Phantom Dream

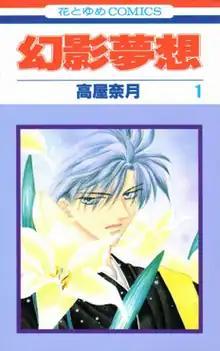
First "tankōbon" volume cover

is a Japanese manga series written and illustrated by Natsuki Takaya. It was originally serialized in Hakusensha's "shōjo" manga magazine "Hana to Yume Planet Zōkan" from April 1994 to September 1997, with its chapters collected in five "tankōbon" volumes. The series follows Tamaki Otoya, an ancient summoner, as he battles to protect humanity from evil while also pursuing a romance with his childhood friend Asahi.